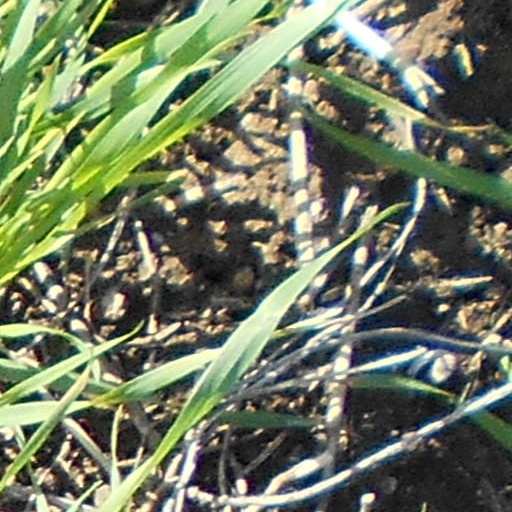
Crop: wheat